Teatro Nuovo (Naples)

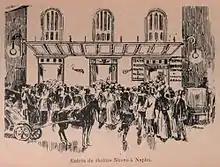
Crowds at the entrance of the Teatro Nuovo 1900

The Teatro Nuovo (New Theatre) is a theatre located on Via Montecalvario in the Quartieri Spagnoli district of Naples. The original theatre was an opera house designed by Domenico Antonio Vaccaro. Completed in 1724, it was also known as the Teatro Nuovo sopra Toledo and the Teatro Nuovo de Montecalvario. The theatre specialised in the "opera buffa" genre and saw the world premieres of hundreds of operas in its heyday. These included fifteen of Cimarosa's operas and seven of Donizetti's. The present theatre is the third to have been erected on the site following its destruction by fire in 1861 and again in 1935.